Basilica of Saint Stanislaus Kostka

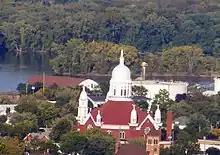

The congregation dates back to April 2, 1871, when leaders of Winona's Kashubian Polish community formally declared its intent to organize a parish under the patronage of St. Stanislaus Kostka. Prior to this they had been attending Mass at either the "Irish" (Saint Thomas) or the "German" (Saint Joseph) Catholic church, but they wished to worship in their own language and to be led by a Kashubian or Polish pastor. Accordingly, a small wooden sanctuary was constructed at the corner of Fourth and Carimona Streets in 1872.